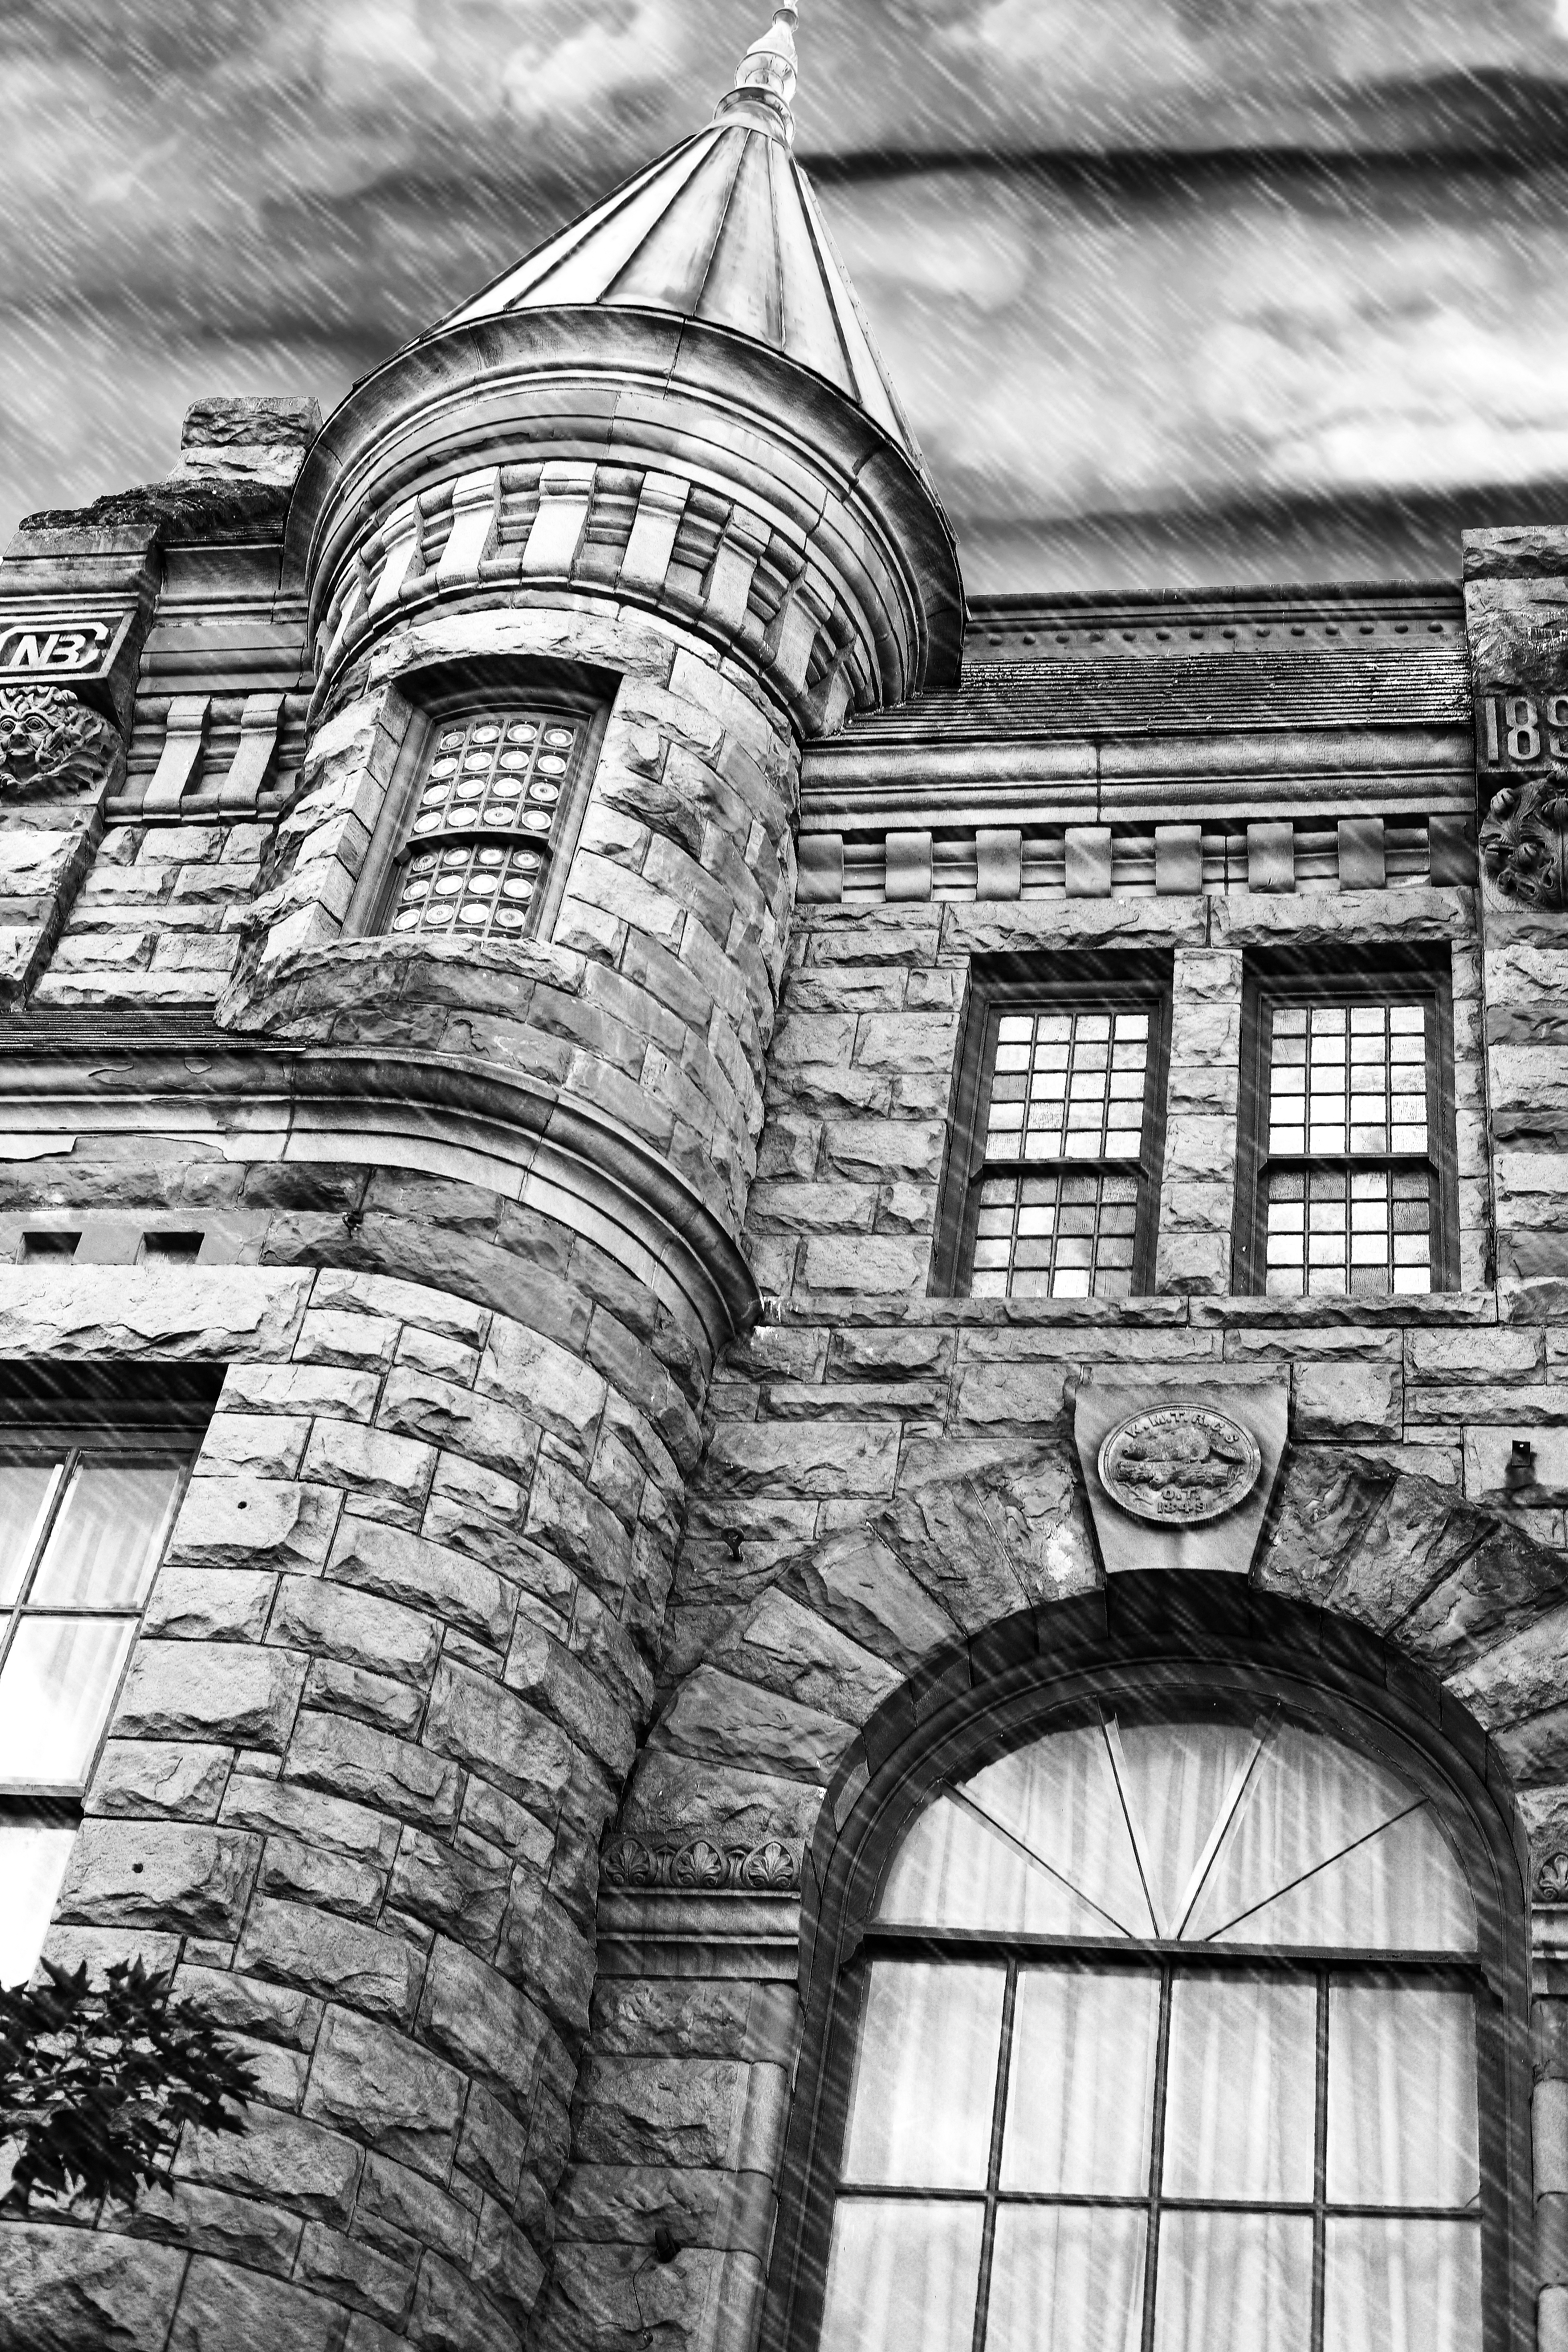
black and white, architecture, sky, white, photography, house, rain, window, perspective, dark, arch, halloween, castle, facade, black, monochrome, place of worship, clouds, sketch, drawing, happy, symmetry, history, dramatic, tones, architectural, ian, sane, urban area, monochrome photography, ancient history